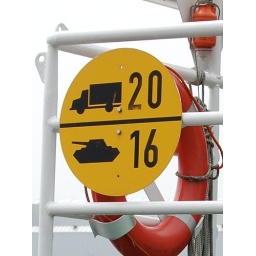
Bremen Ferry lightly loaded today a few passengers , cars and the odd truck . Not a tank in sight .